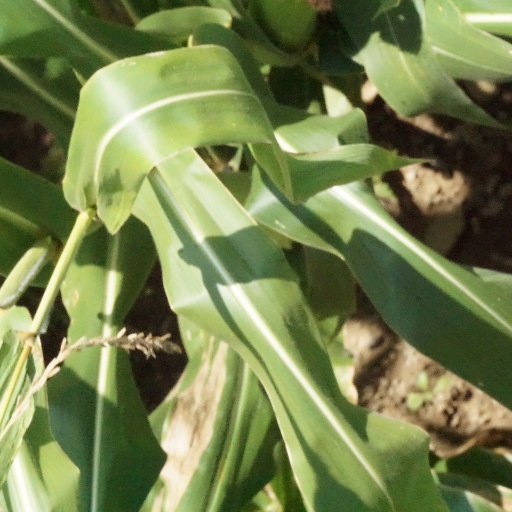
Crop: maize; corn